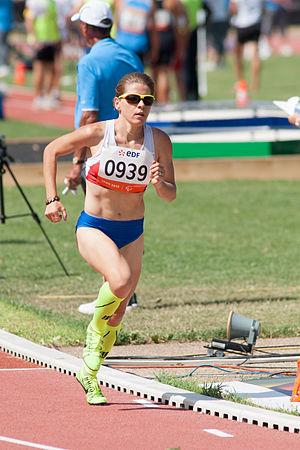
Championnats du monde d'athlétisme IPC 2013. 1500 mètres féminin T12.